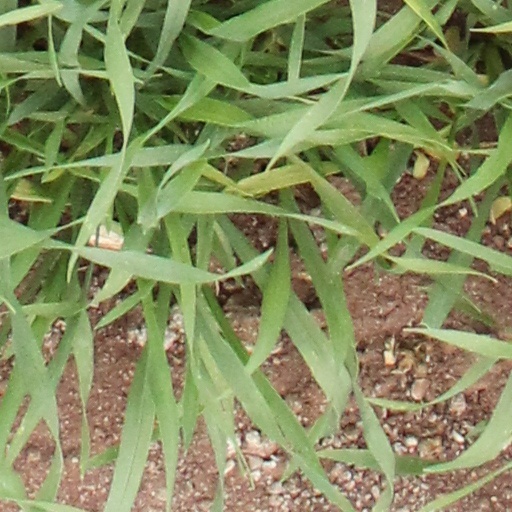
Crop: wheat